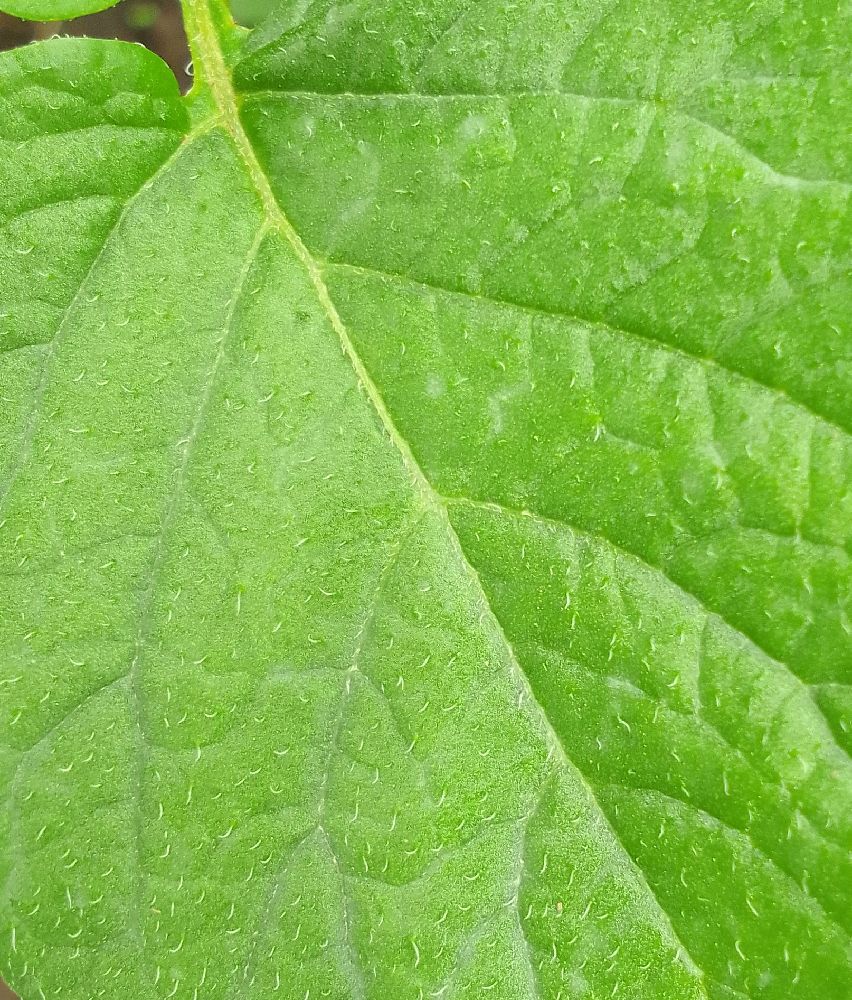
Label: Healthy